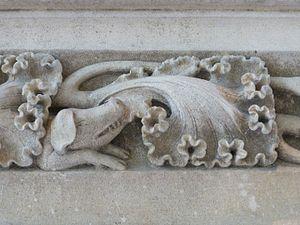
Bourges (Cher)
Un crochet est un ornement saillant en pierre sculptée, recourbé à son extrémité, et qui s'enroule comme un bourgeon de feuillage, typique de l'architecture médiévale. On le trouve fréquemment sur les flèches des églises méridionales, sur les rampants des frontons, les frises, les corniches, les pinacles.